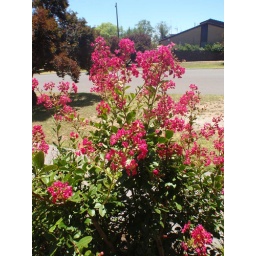
l have pink, mauve , white and crimson in the crepe mytles , they are all in flower and love the heat.